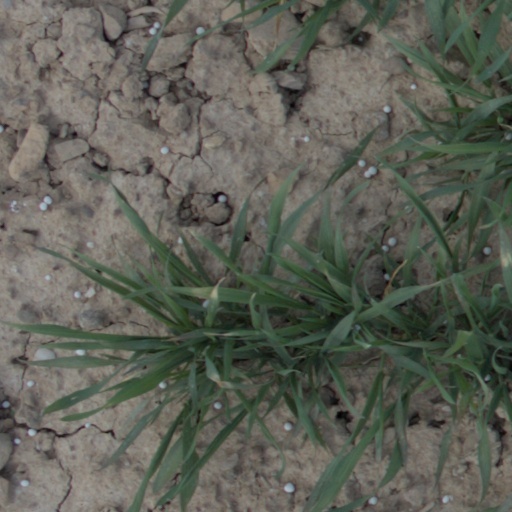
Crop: wheat